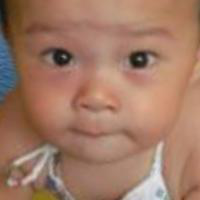
Age group: age 01-10